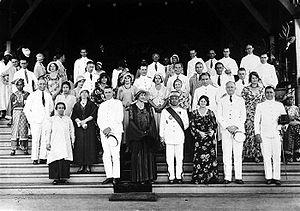
Le sultanat de Pontianak est un État princier d'Indonésie situé dans la province de Kalimantan occidental dans l'île de Bornéo. Le palais des sultans, appelé « palais Kadariah » du nom du fondateur du sultanat, Abdurrahman al Kadrie, se trouve dans la ville de Pontianak, la capitale de la province.